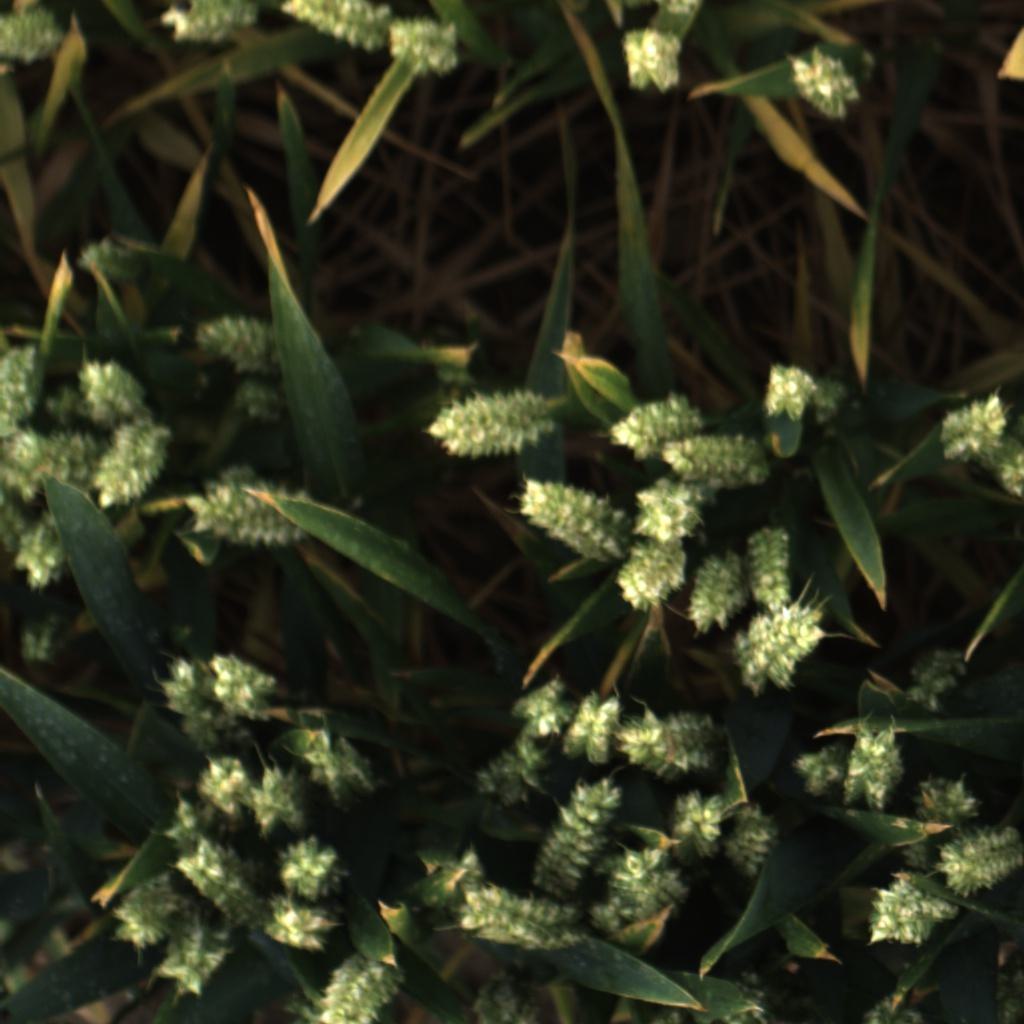
Country: UK
Location: Rothamsted
Wheat development stage: Filling - Ripening